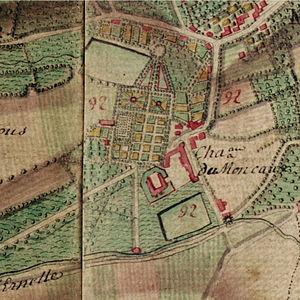
Château de Monceau-sur-Sambre (Charleroi - Belgique) Carte de Cabinet des Pays-Bas autrichiens La carte de Cabinet des Pays-Bas autrichiens a été levée sous la direction du comte de Ferraris entre 1770 et 1777. Il s'agit d'un document militaire réalisé en trois exemplaires et dont l'échelle originale est 1 / 11 520. La carte est entièrement manuscrite et procède de levers sur le terrain.
Le Parc de Monceau-sur-Sambre, nom usuel du Parc Nelson Mandela, anciennement Parc communal, est un parc à l'anglaise de la section de Monceau-sur-Sambre à Charleroi, situé en bordure de la route nationale 90.